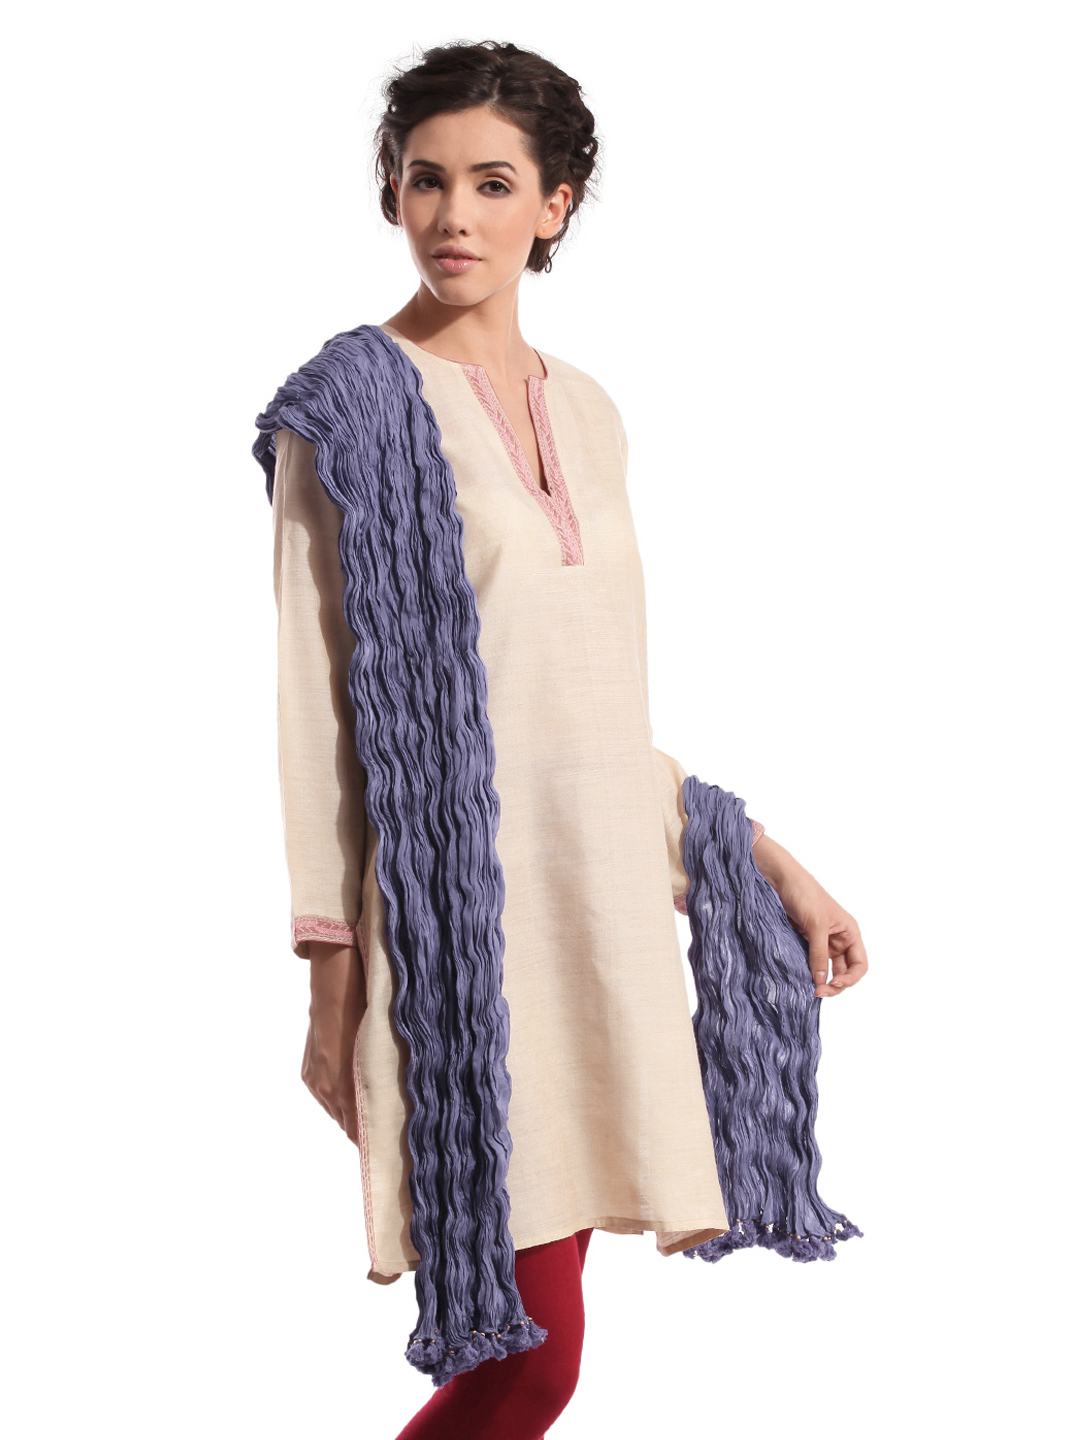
Fabindia Purple Dupatta
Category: Apparel / Topwear / Dupatta
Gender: Women
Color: Purple
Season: Summer 2012
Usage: Ethnic